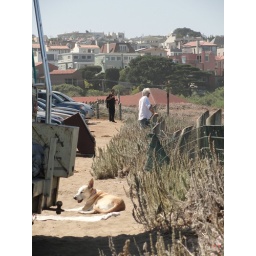
dog resting in the sand